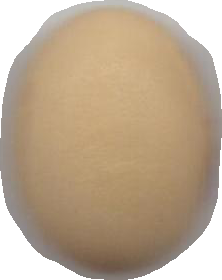
Variety: Anjasmoro